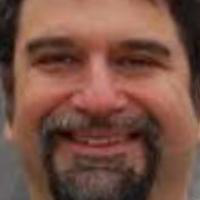
Age group: age 31-40